Martin Kove

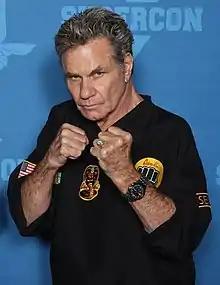
Kove at the Louisville Supercon in 2018

Martin Kove (born ) is an American actor and martial artist. He is best known for his role as John Kreese, the main antagonist of "The Karate Kid" (1984). Kove reprised the role in "The Karate Kid Part II" (1986), "The Karate Kid Part III" (1989), and the television series "Cobra Kai" (2018–2025). He also appeared as Nero the Hero in "Death Race 2000" (1975), and afterward as Clem in "White Line Fever" (1975). Kove was a regular on the TV series "Cagney & Lacey" (1982–1988), portraying Police Detective Victor Isbecki. He appeared in "" (1985) and Quentin Tarantino's "Once Upon a Time in Hollywood" (2019).